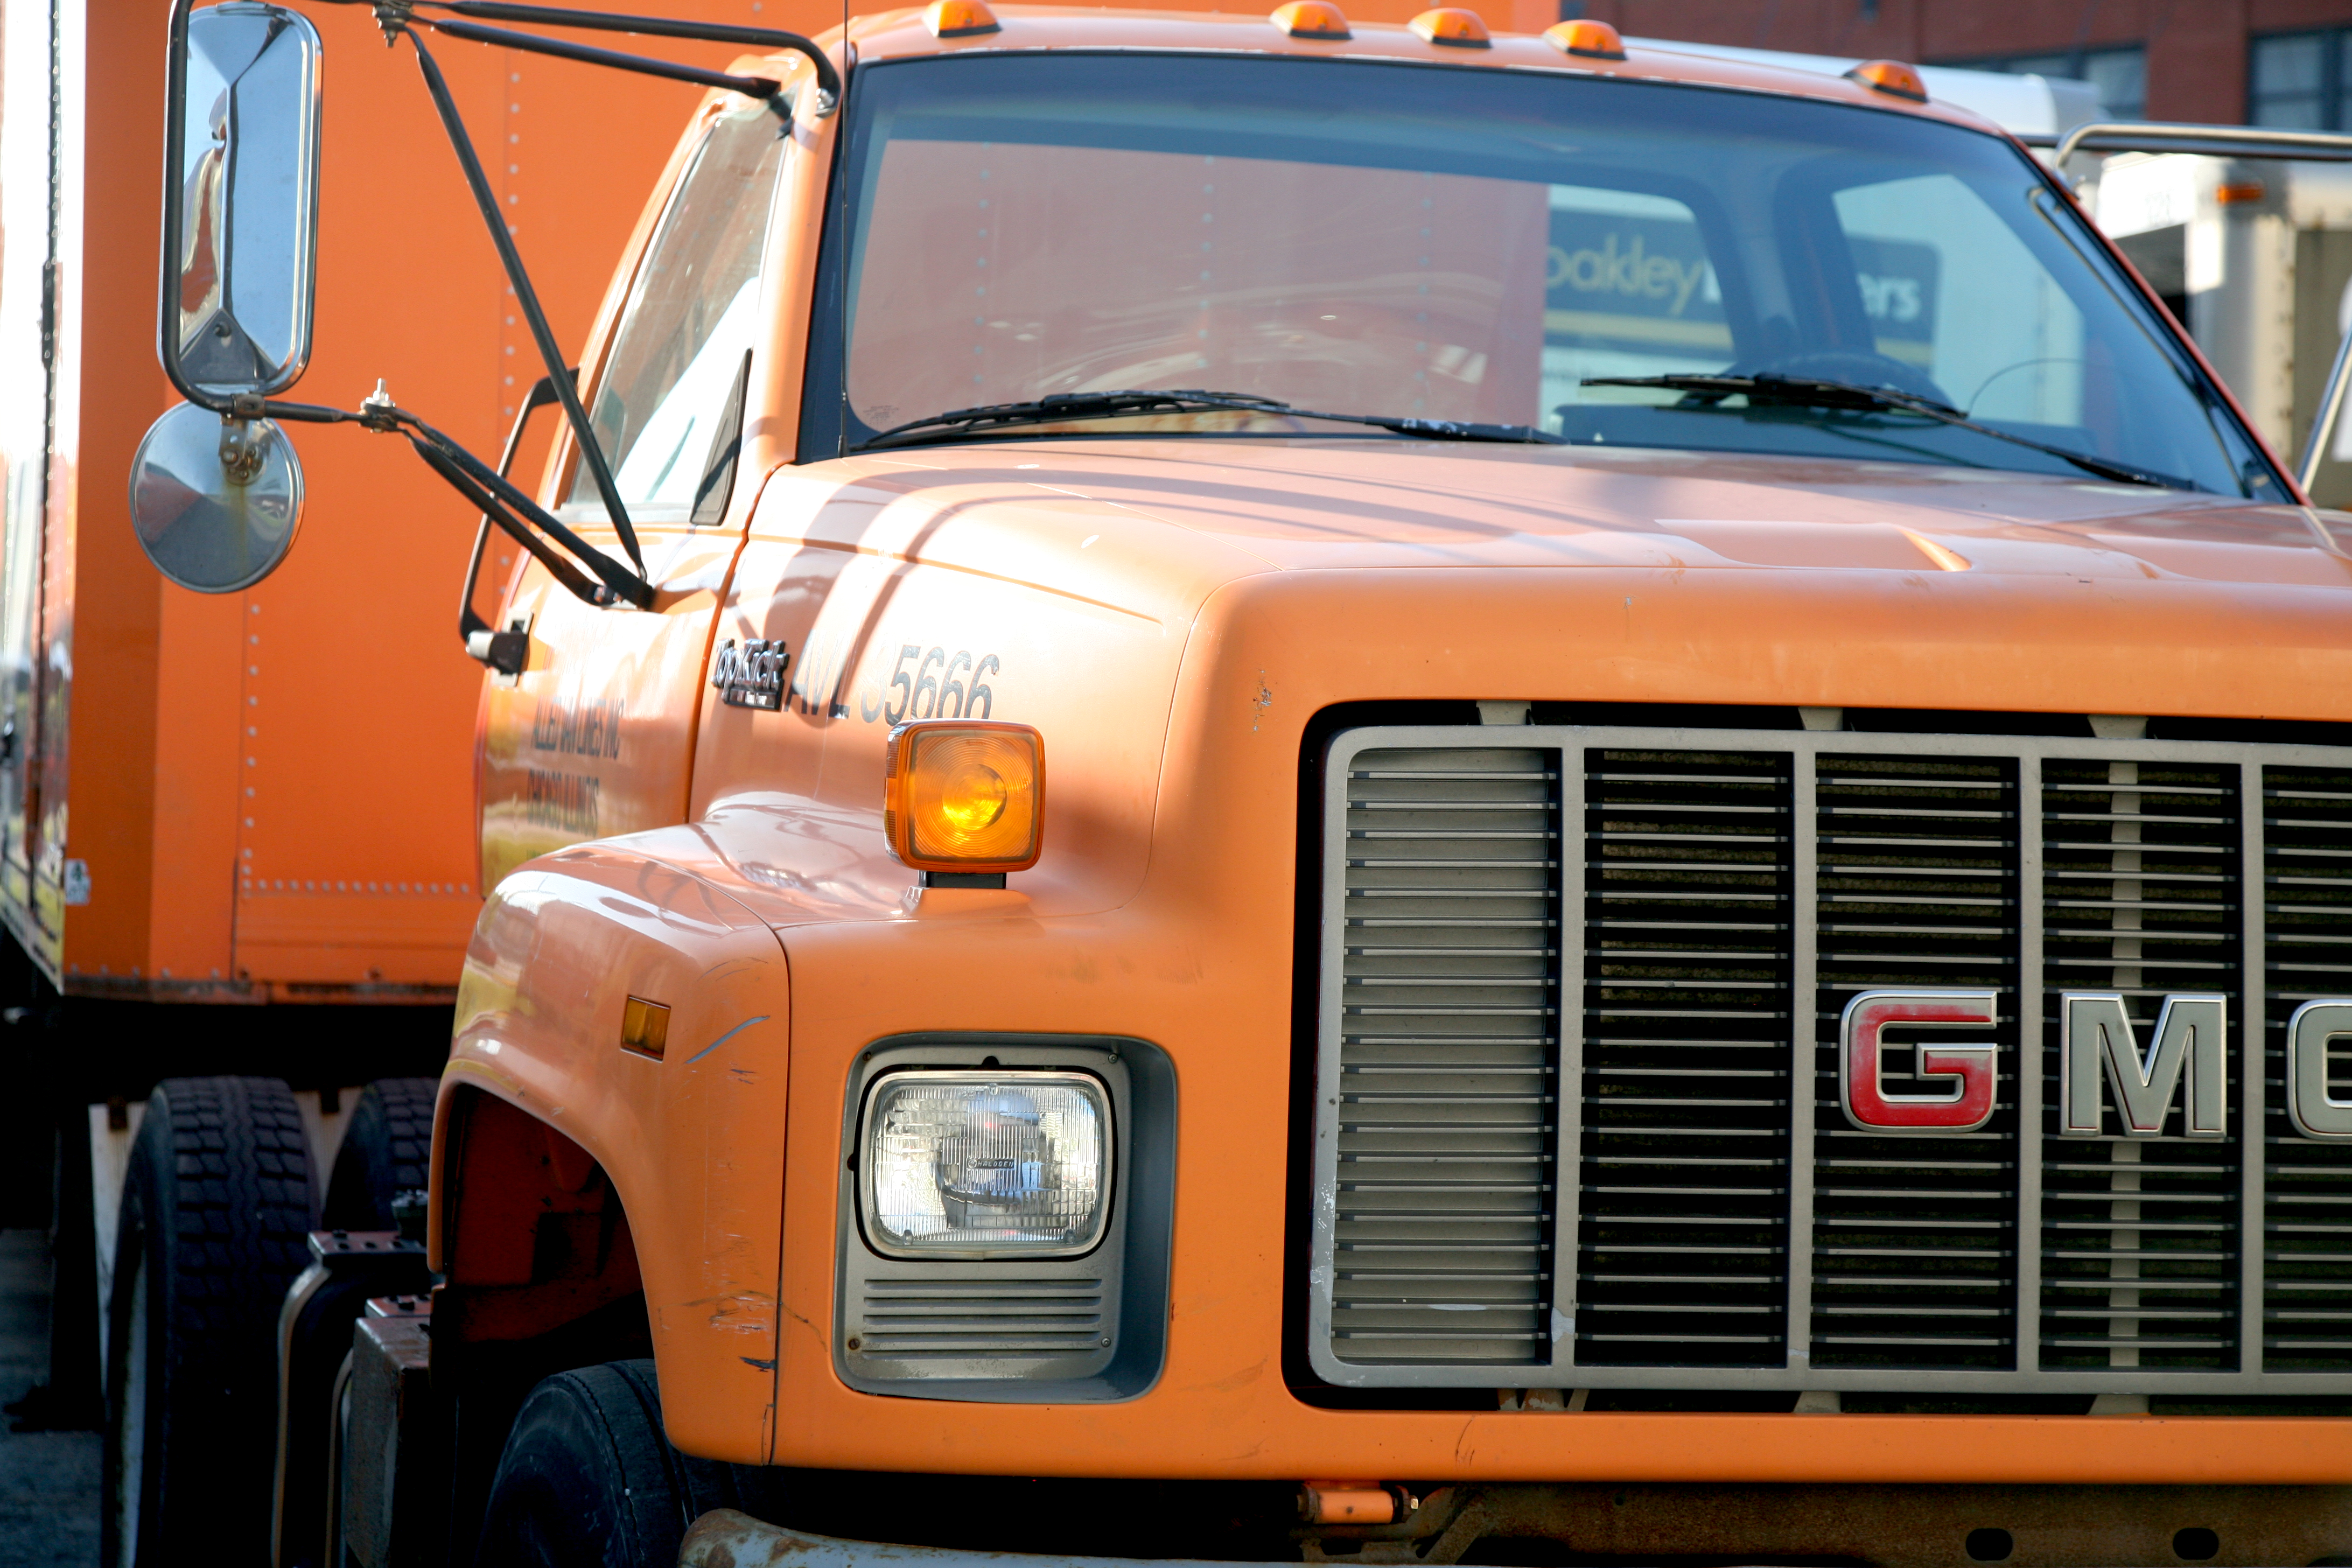
car, transport, orange, truck, vehicle, motor vehicle, bus, camion, wisconsin, milwaukee, americantruck, nearsouthside, gmc, carefulmovers, antique car, pickup truck, school bus, land vehicle